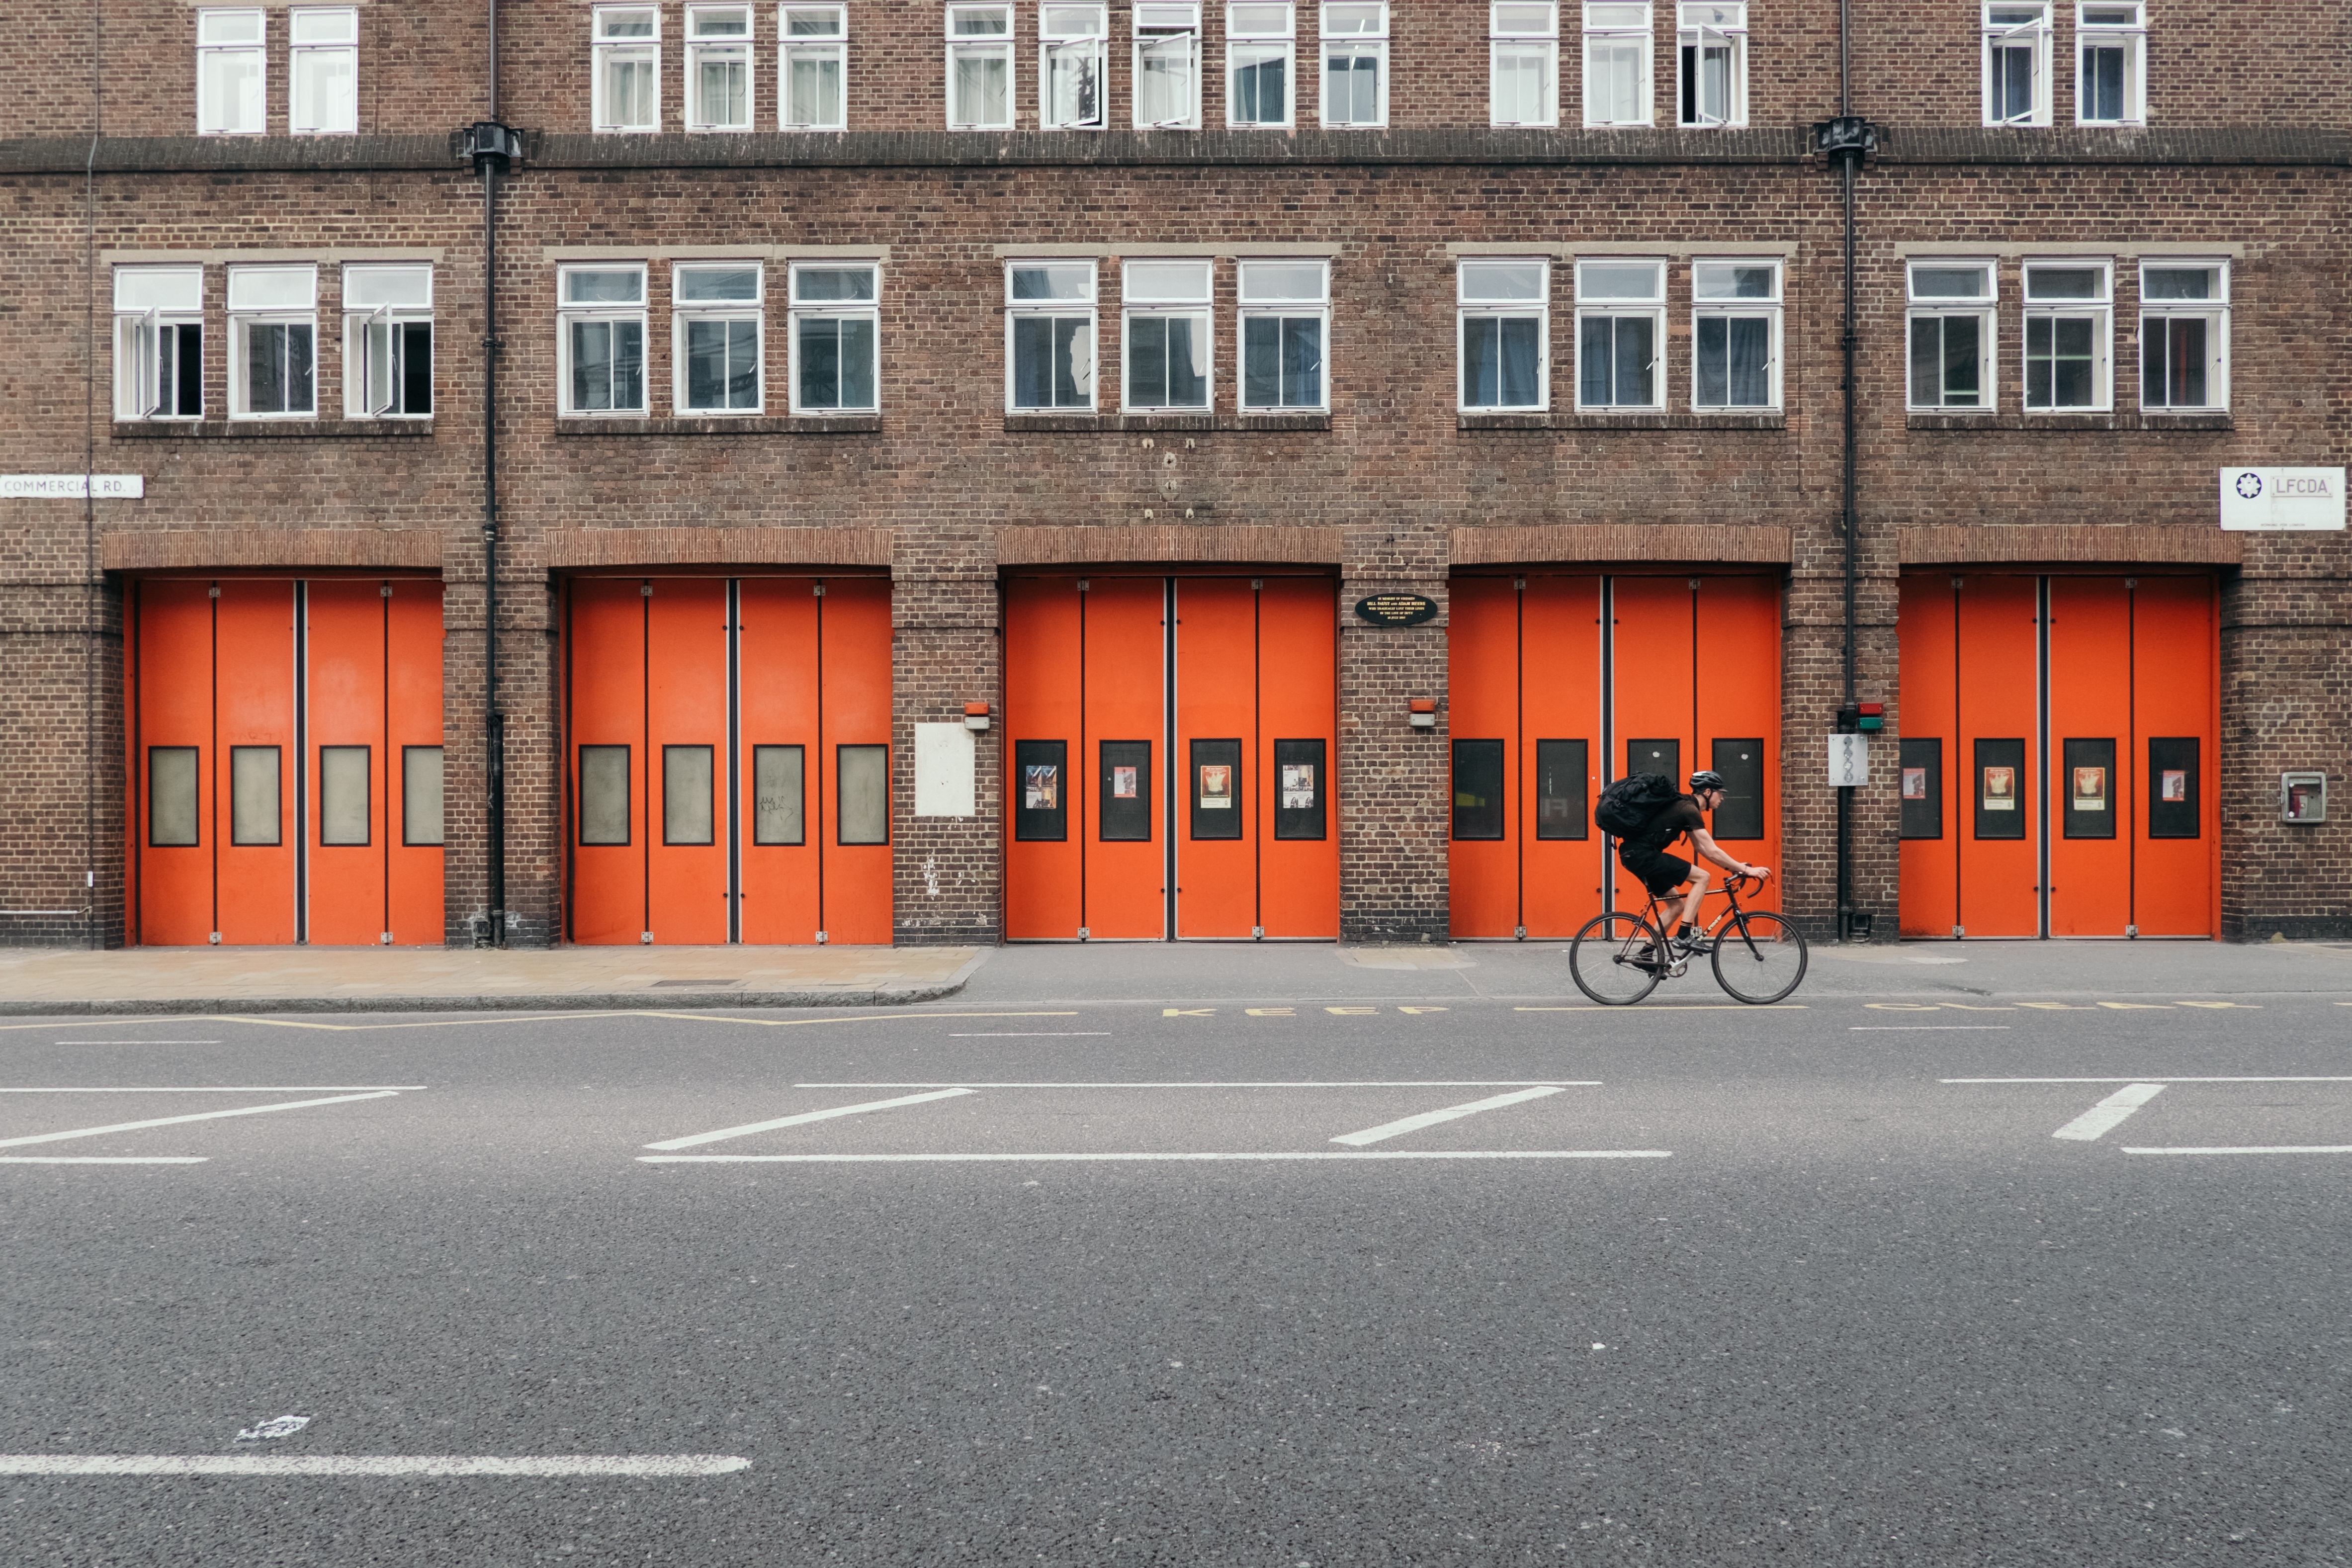
architecture, road, street, building, city, wall, downtown, orange, red, station, facade, lane, infrastructure, doors, safety, department, gates, biker, emergency, firefighter, neighbourhood, urban area, residential area, fire brigade, human settlement